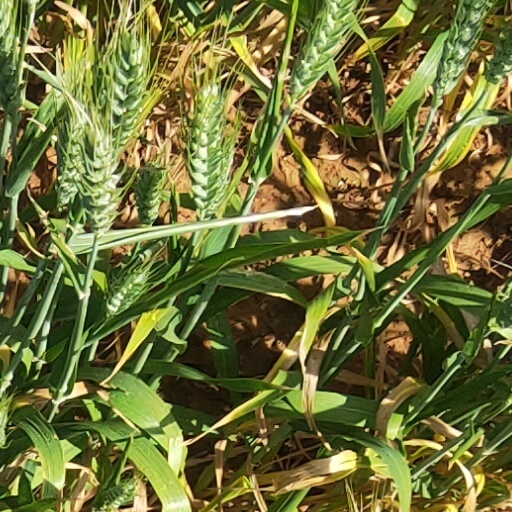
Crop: wheat